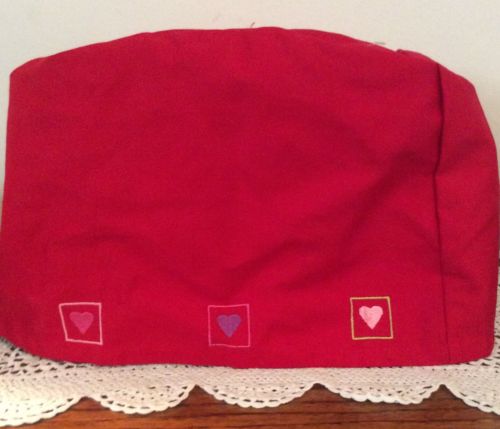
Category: toaster